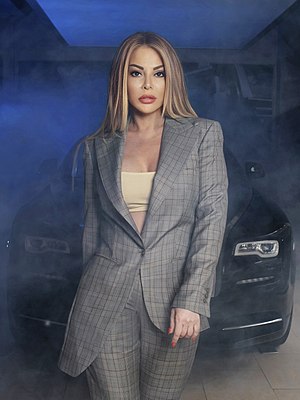
Aygün Kazımova
Aygun Kazimova er en aserbajdsjansk pop og elektronisk musik sangerinde, sangskriver og musikproducer.